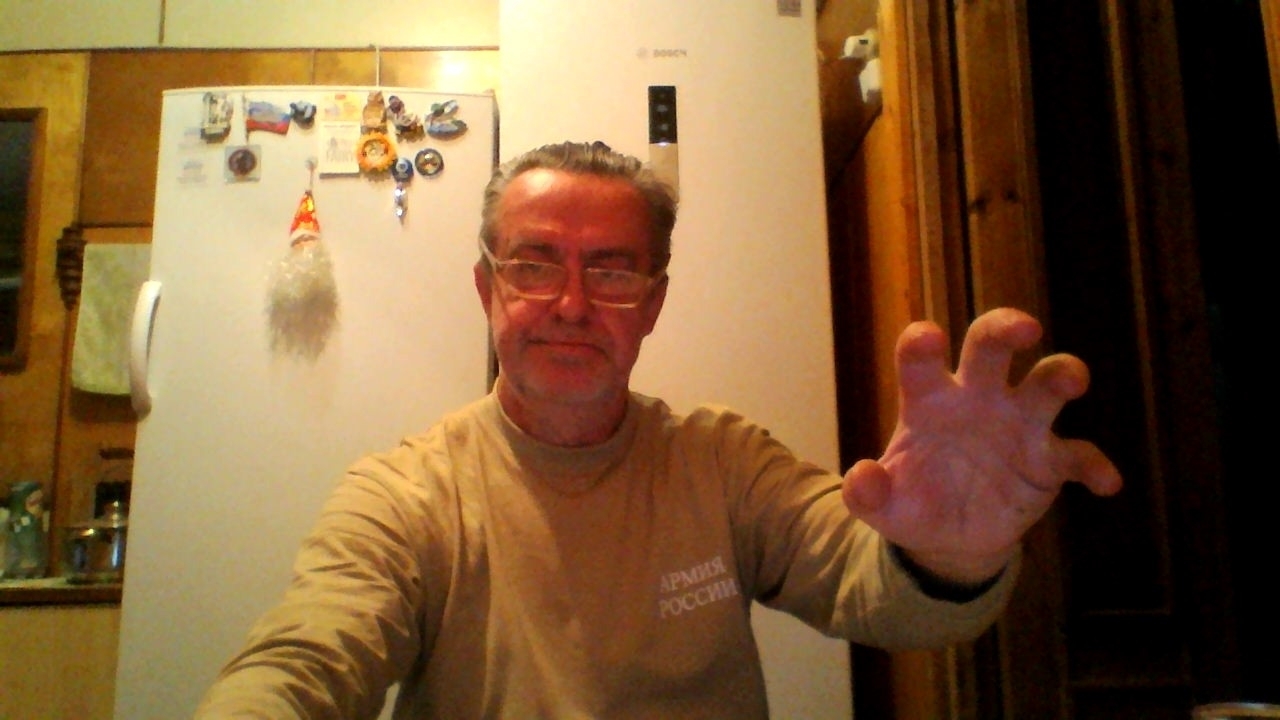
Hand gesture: grabbing